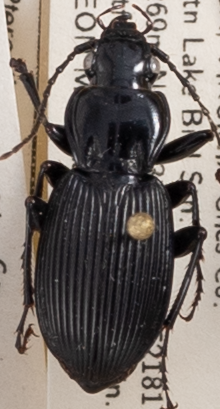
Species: Pterostichus lachrymosus
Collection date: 2021-07-27
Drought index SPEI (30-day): -2.09
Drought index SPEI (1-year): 0.272
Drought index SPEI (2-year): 0.9